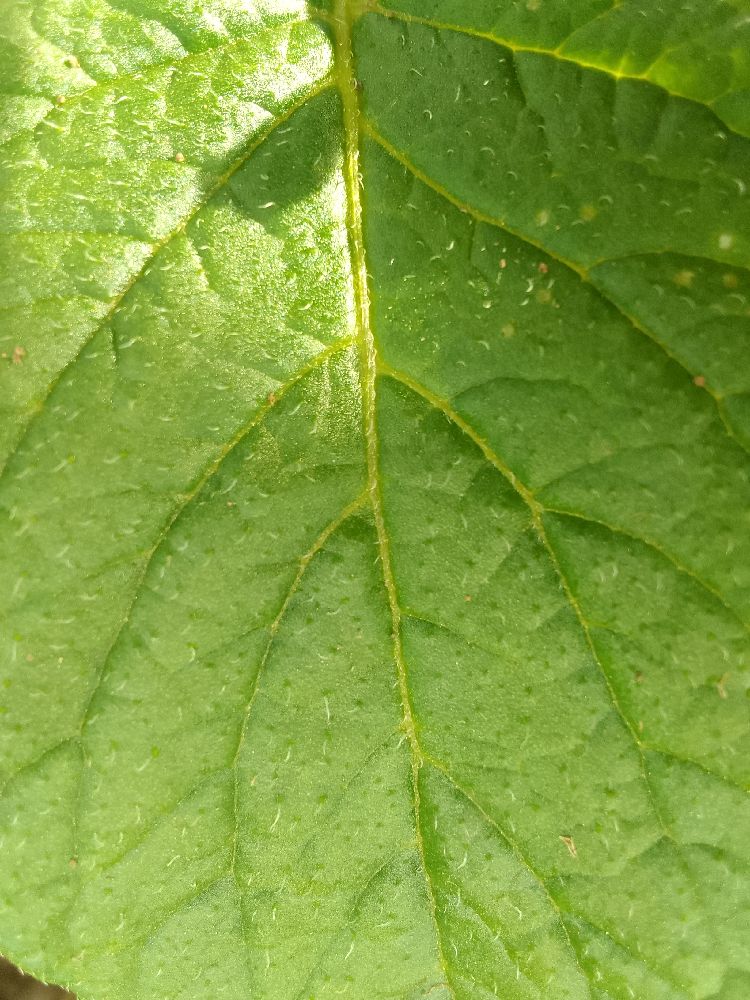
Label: Healthy